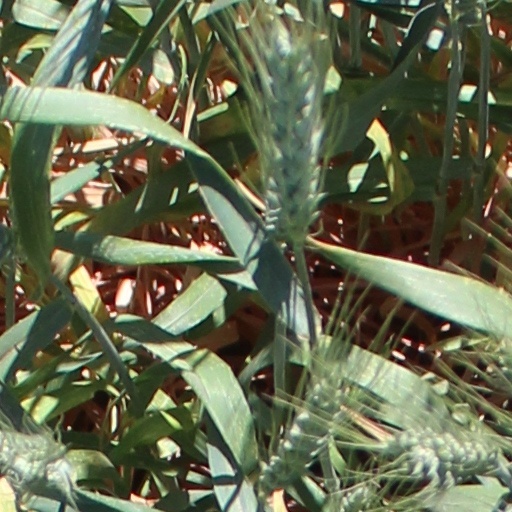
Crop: wheat